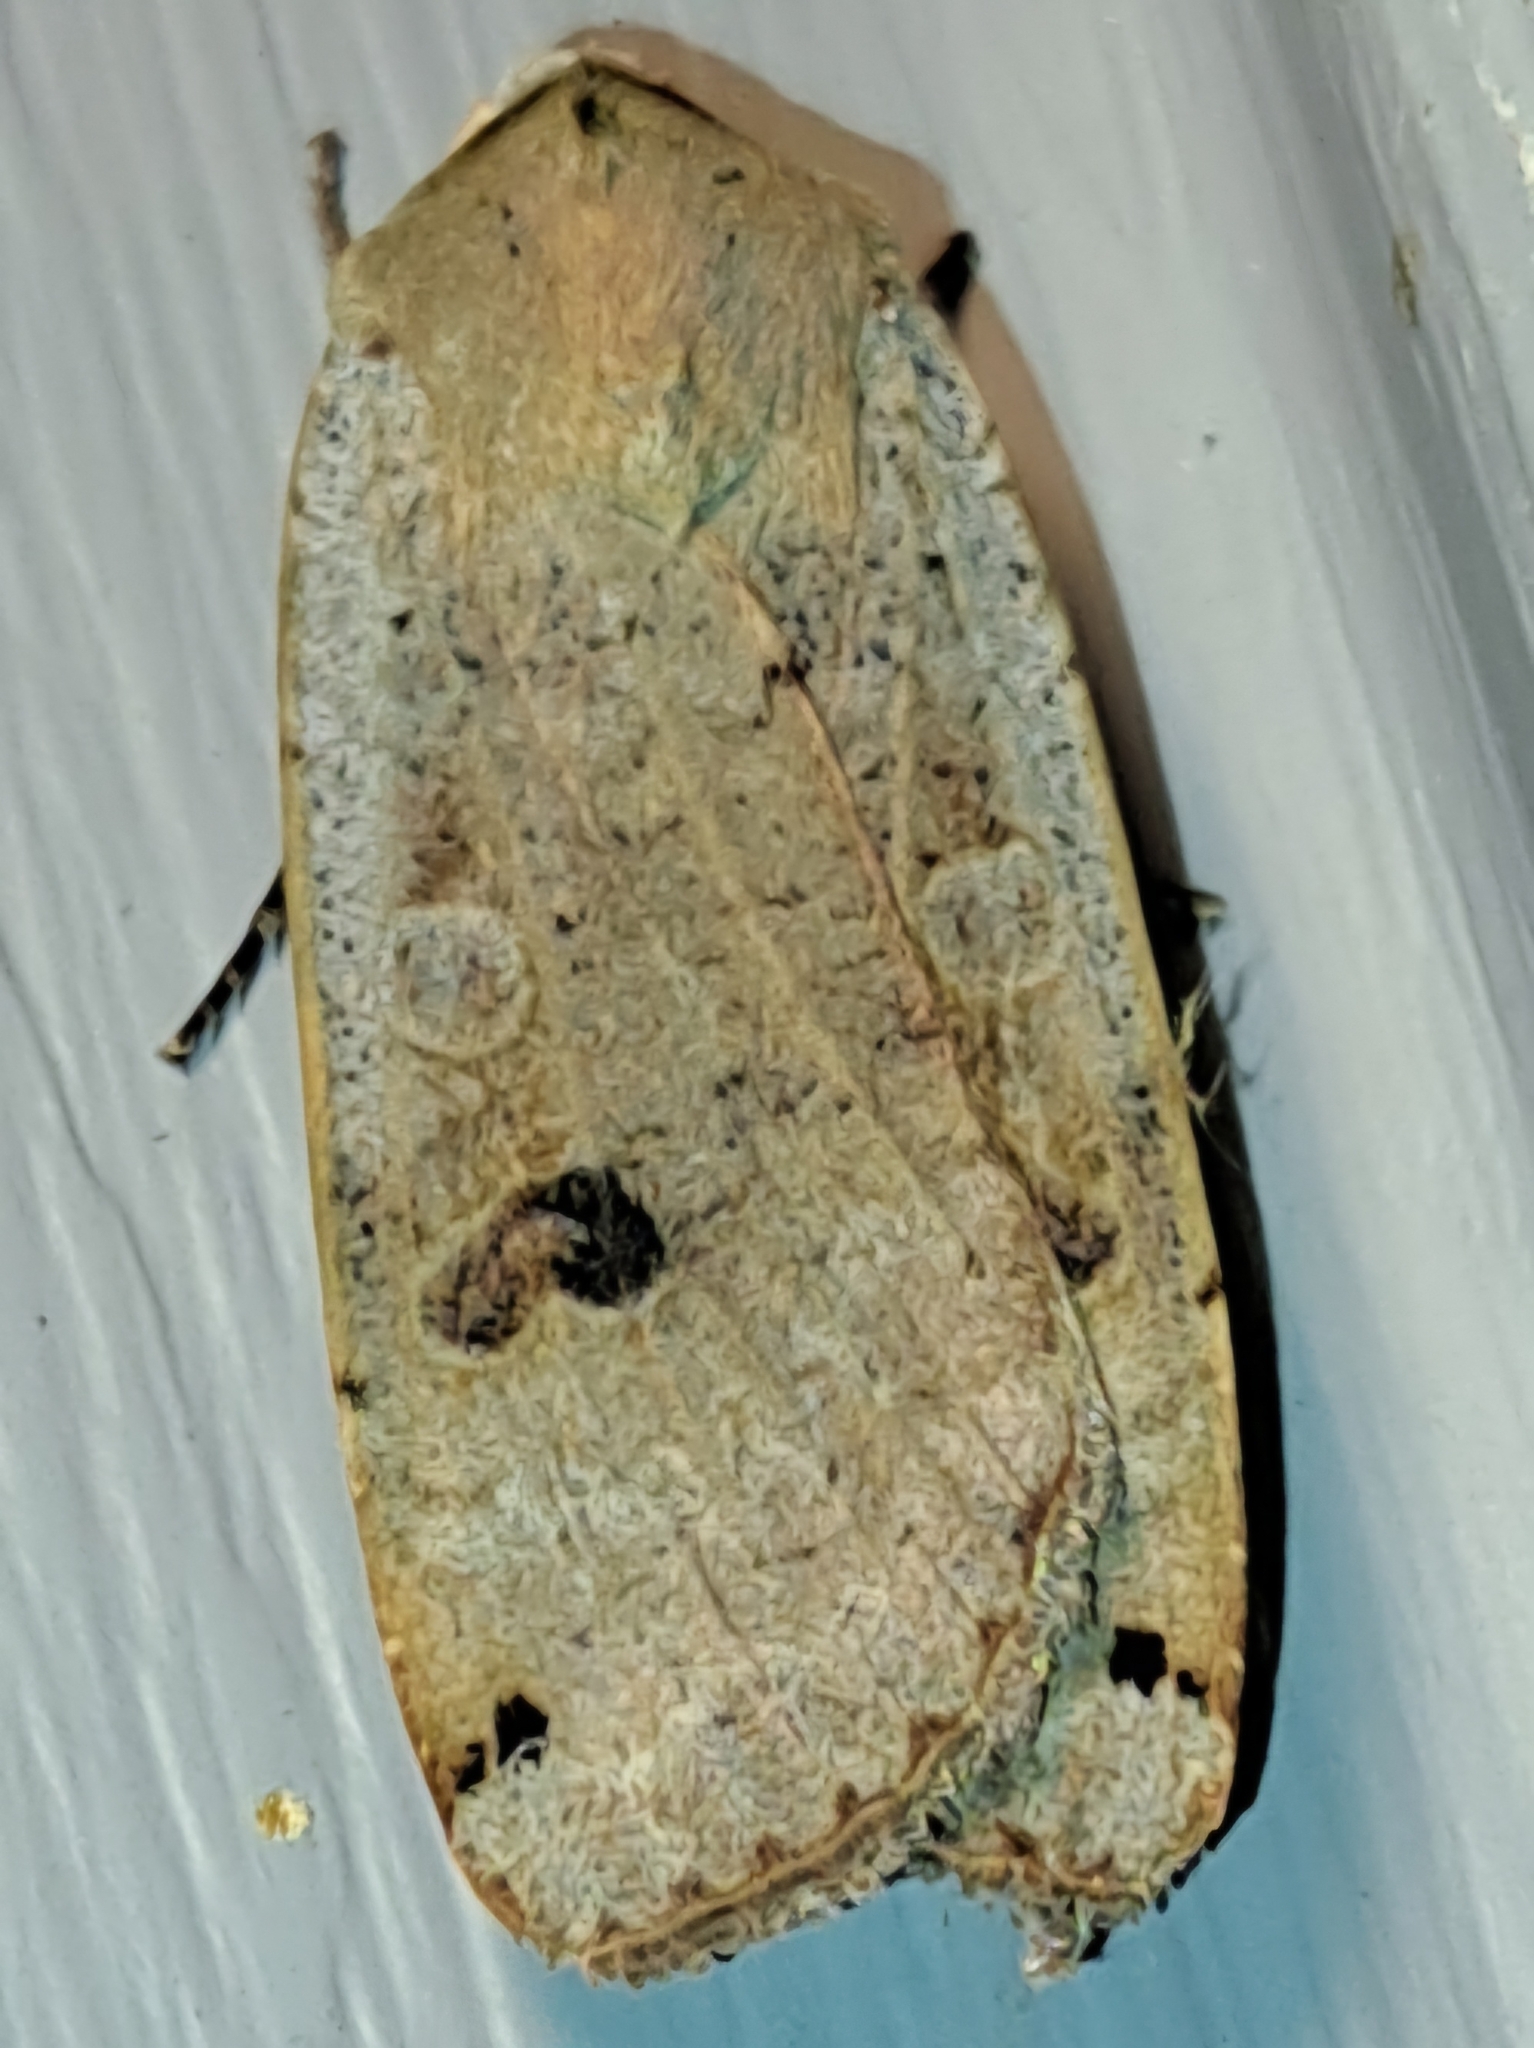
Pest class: cutworms